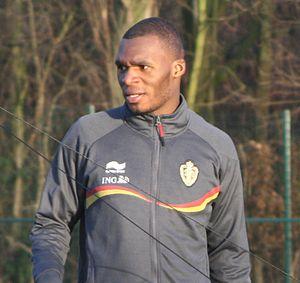
Christian Benteke durant un entrainement des Diables Rouges
Christian Benteke, né le 3 décembre 1990 à Kinshasa, est un footballeur international belge qui évolue au poste d'attaquant à Crystal Palace.